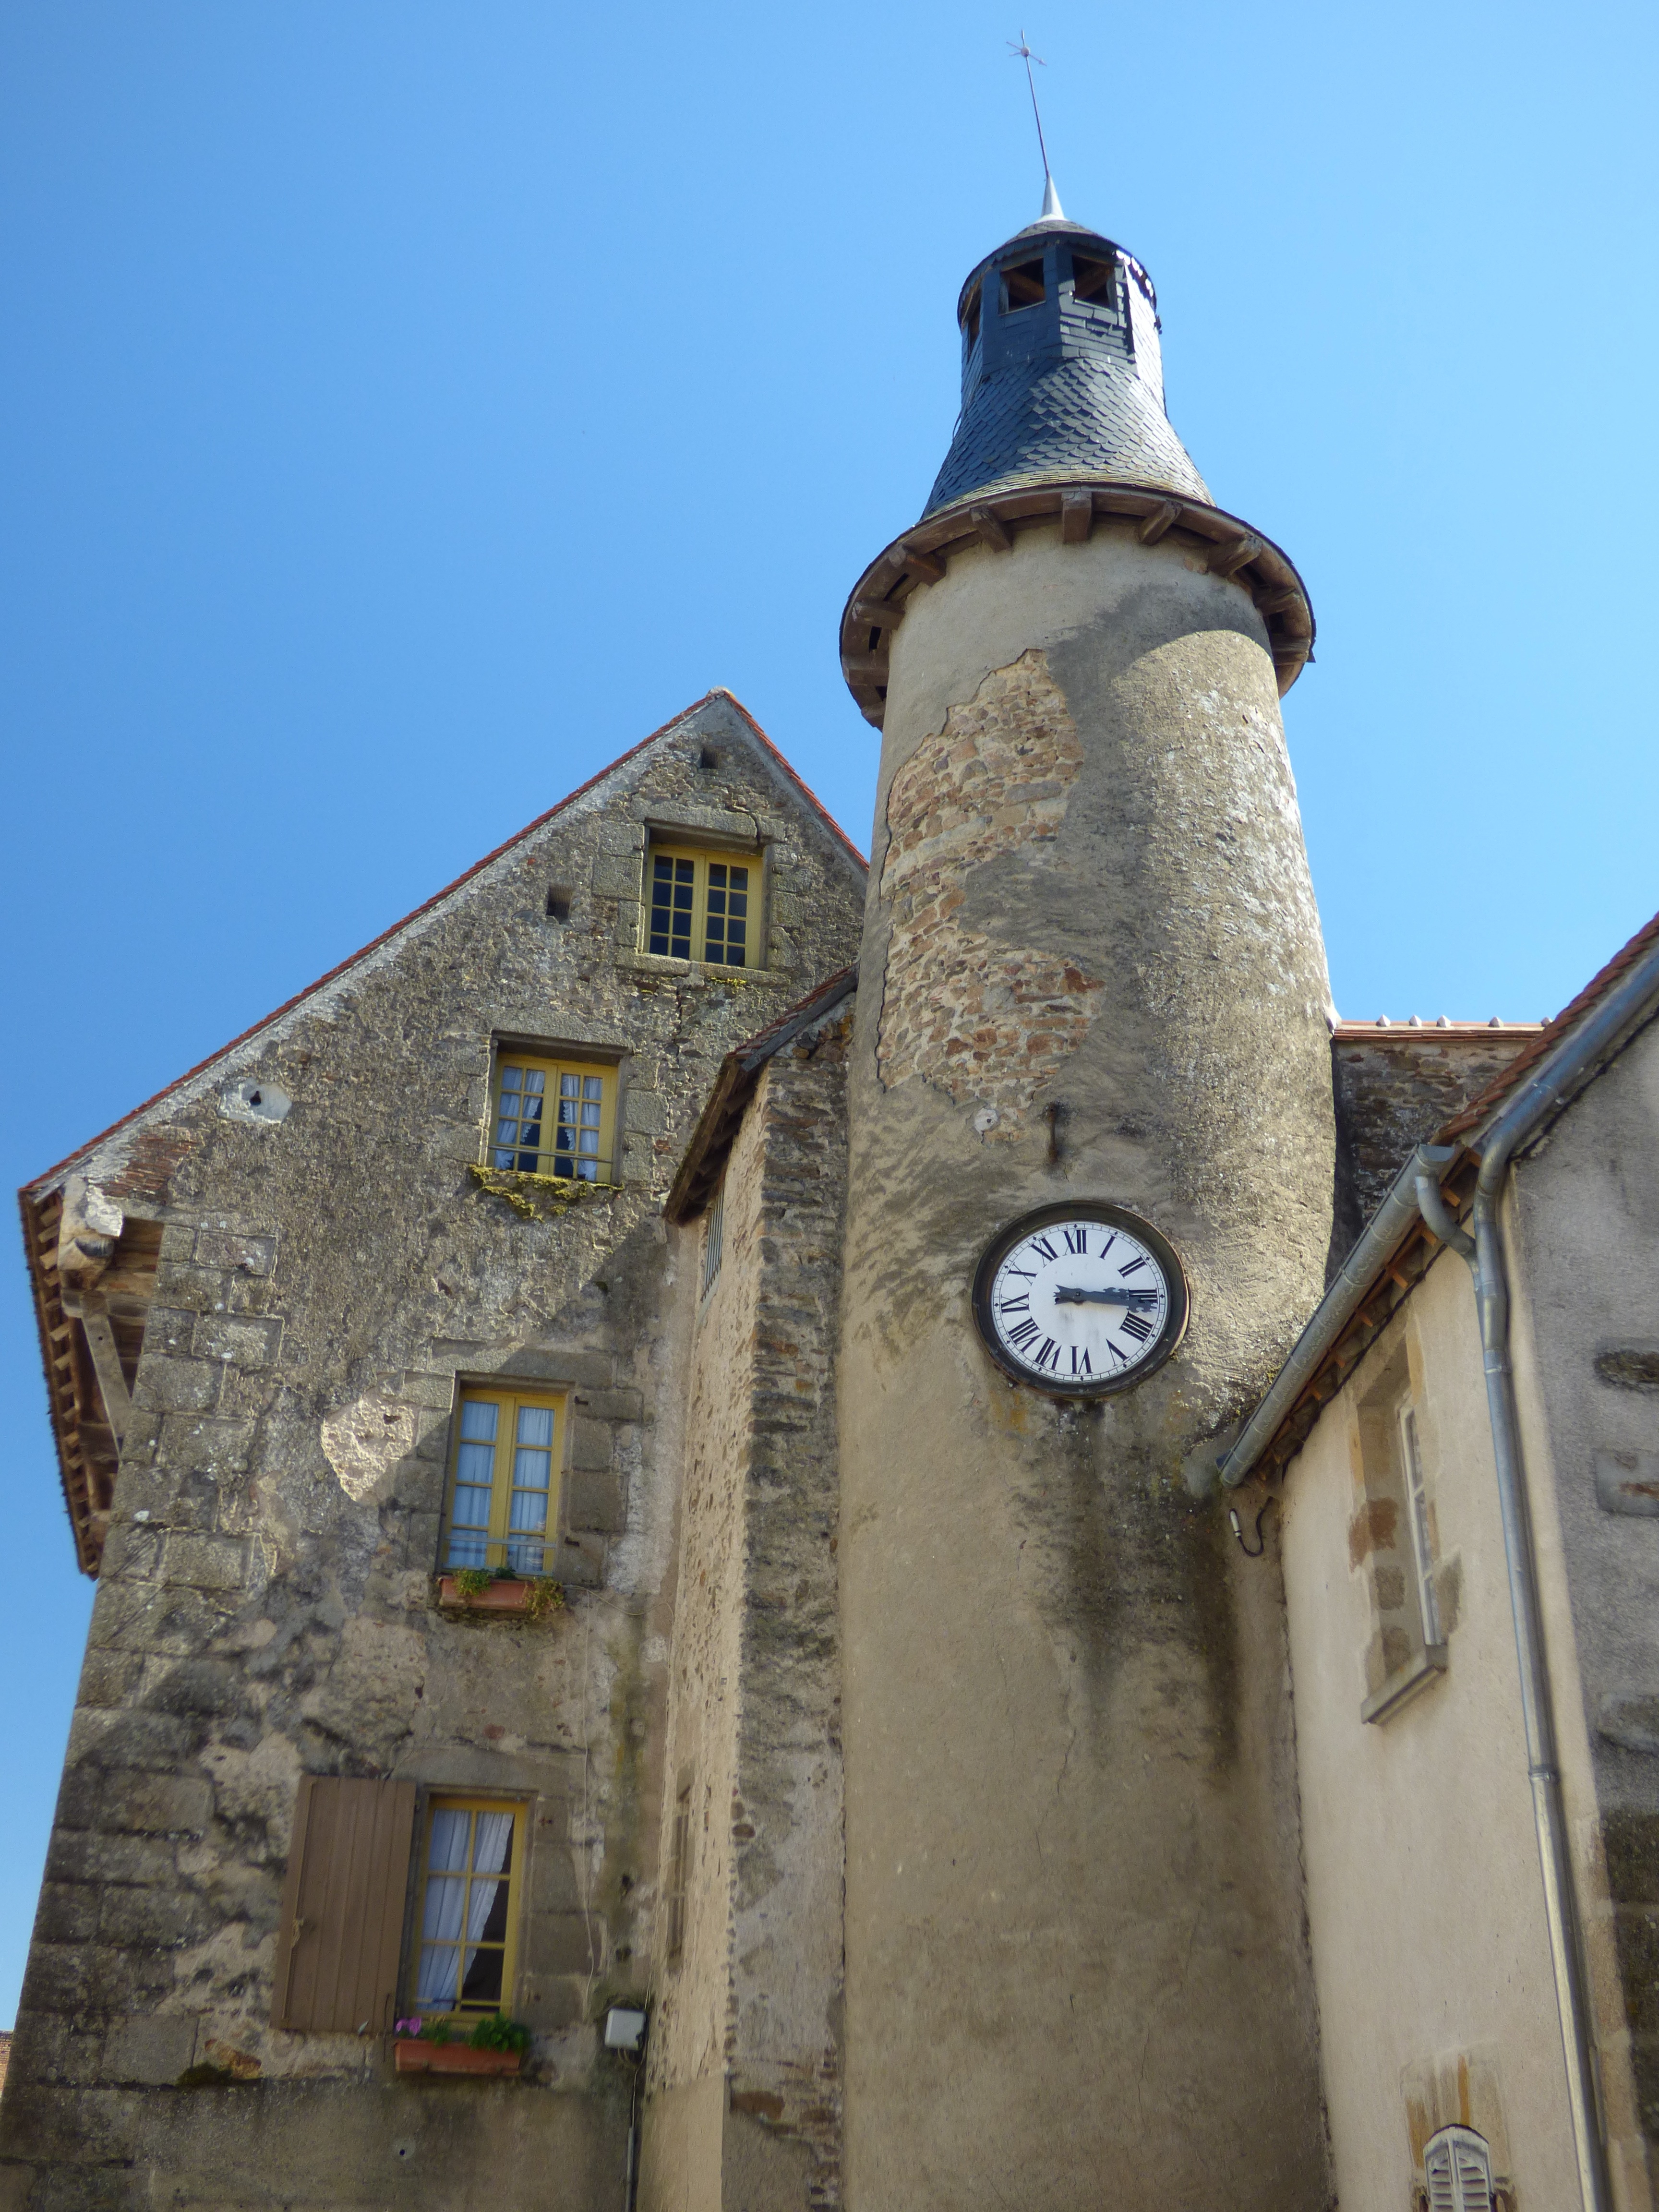
lighthouse, architecture, clock, building, city, travel, france, europe, tower, blue, historic, tourism, clock tower, bell tower, art, french, steeple, ancient history